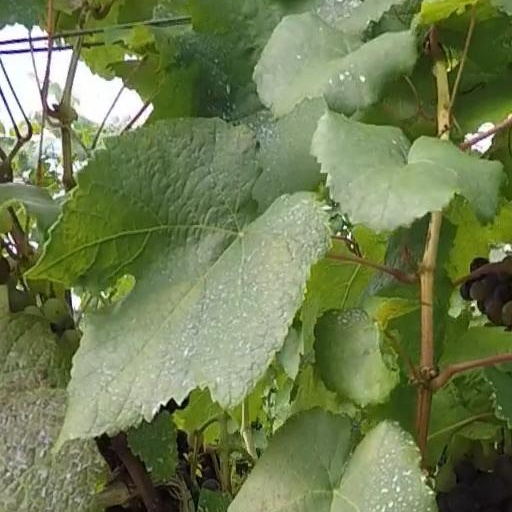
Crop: grape